Chinese wall

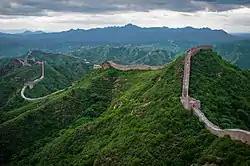
The term is said to allude to the Great Wall of China but the screen walls of Chinese internal architecture have also been attributed as its origin.

Bryan Garner's "Dictionary of Modern Legal Usage" states that the metaphor title "derives "of course" from the Great Wall of China", although an alternative explanation links the idea to the screen walls of Chinese internal architecture.